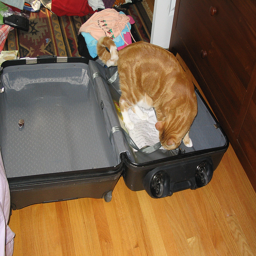
A cat standing inside of a suitcase that is empty.
A light brown cat plays in a luggage bag.
A cat is standing in the luggage sniffing around.
A cat sniffs around in a suit case
the cat is laying inside a suit case